G. W. Bailey

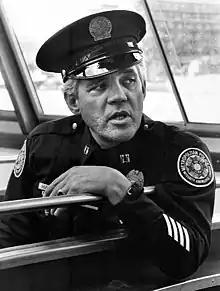
Bailey as Captain Harris in "Police Academy"

G. W. Bailey (born George William Bailey on August 27, 1944) is an American actor. His roles include Staff Sergeant Luther Rizzo in "M*A*S*H" (TV series 1979–1983), Lieutenant/Captain Thaddeus Harris in the "Police Academy" films (1984–1994), and Captain Felix Maxwell in "Mannequin" (1987). He played Detective Lieutenant Louie Provenza on TNT's television crime drama "The Closer" and its spin-off series "Major Crimes" from 2005 to 2018.